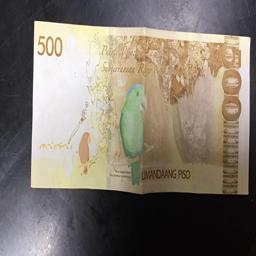
Label: 500_Back